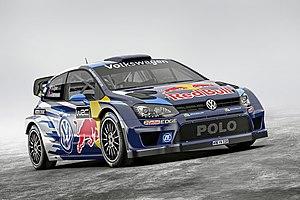
Le sport automobile est un sport populaire en Allemagne.